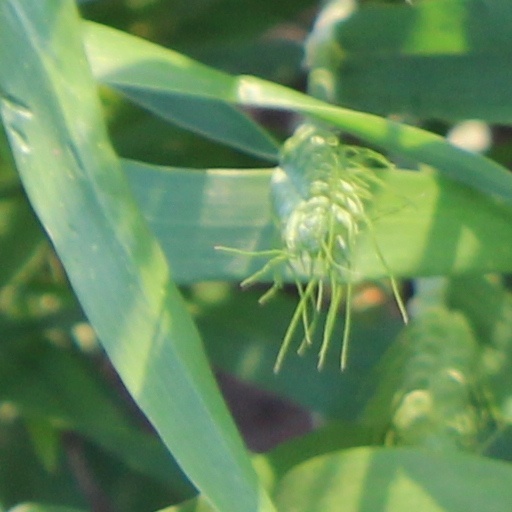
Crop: wheat